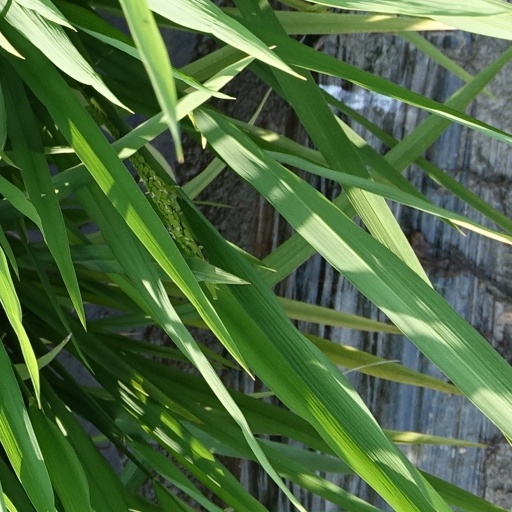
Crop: rice